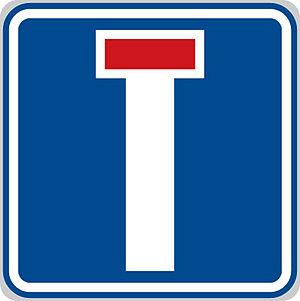
Ceci est une comparaison des panneaux routiers dans les pays européens.